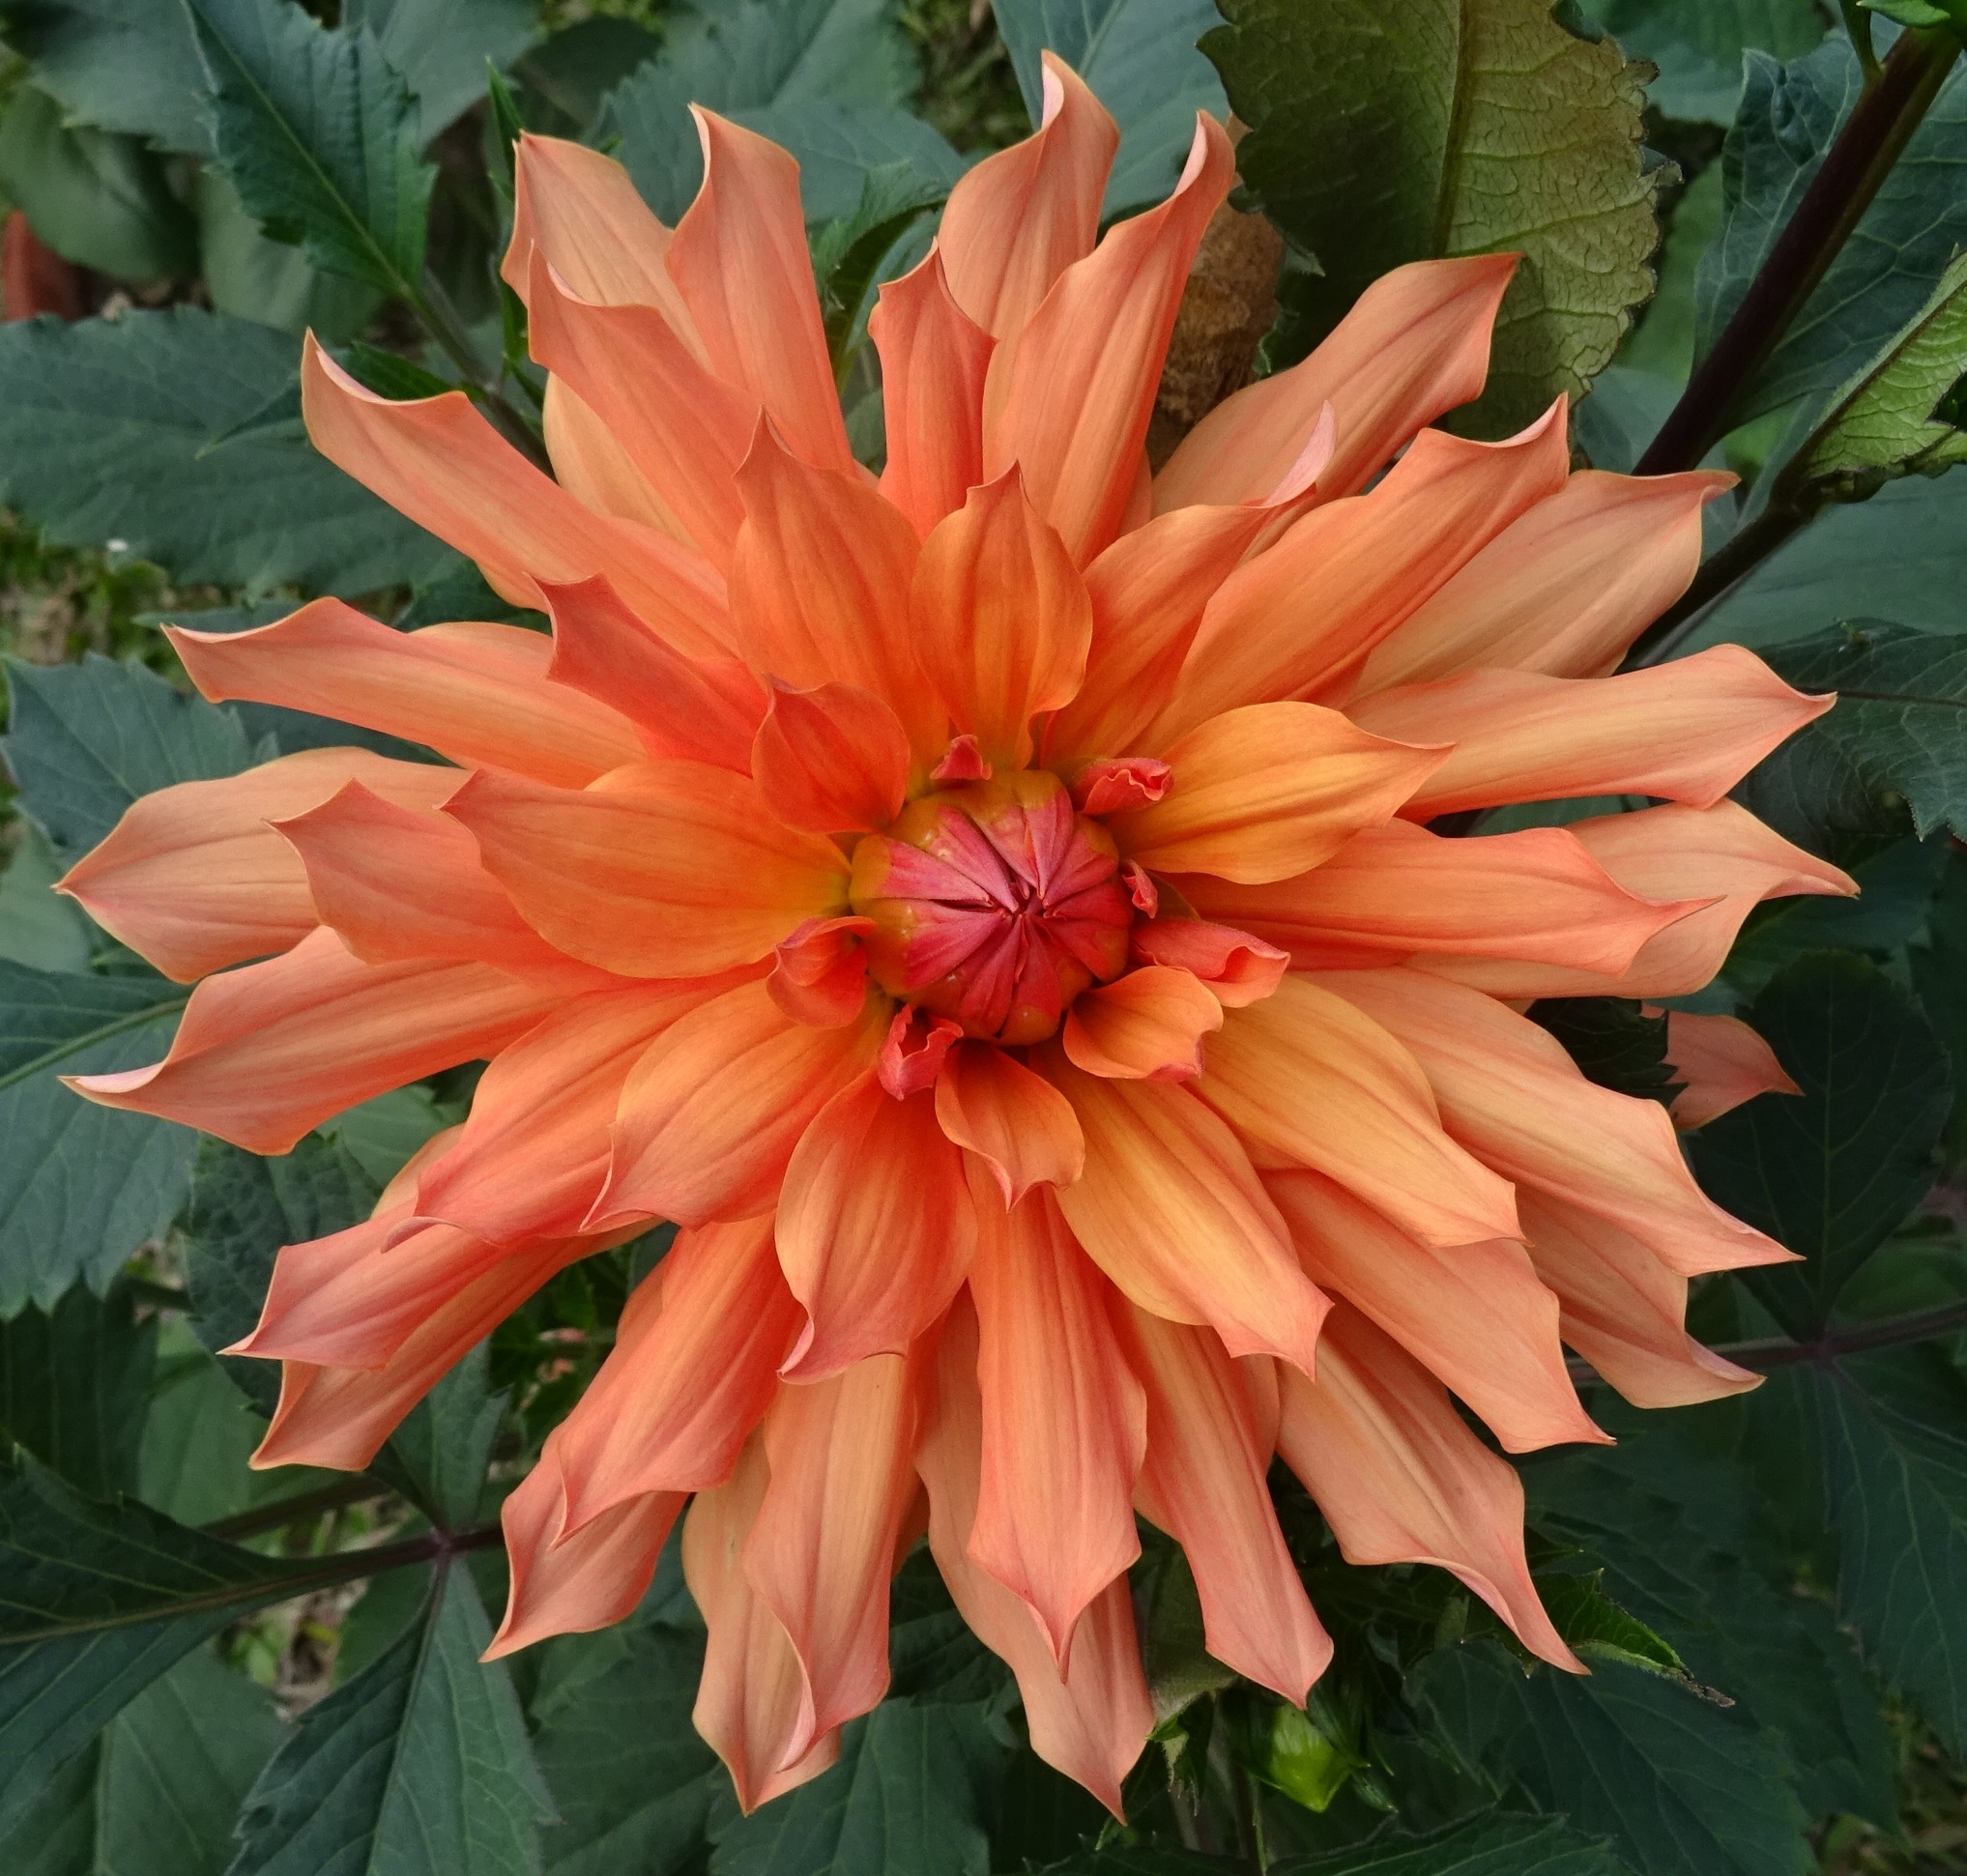
nature, blossom, plant, flower, petal, bloom, botany, garden, flora, season, dahlia, india, annual, kolkata, flowering plant, daisy family, asterales, annual plant, plant stem, land plant